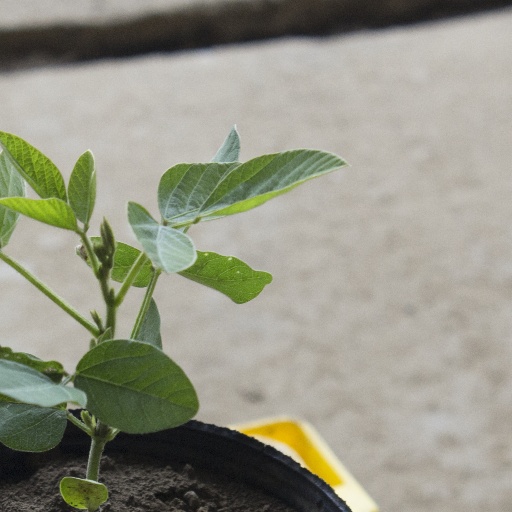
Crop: soybean